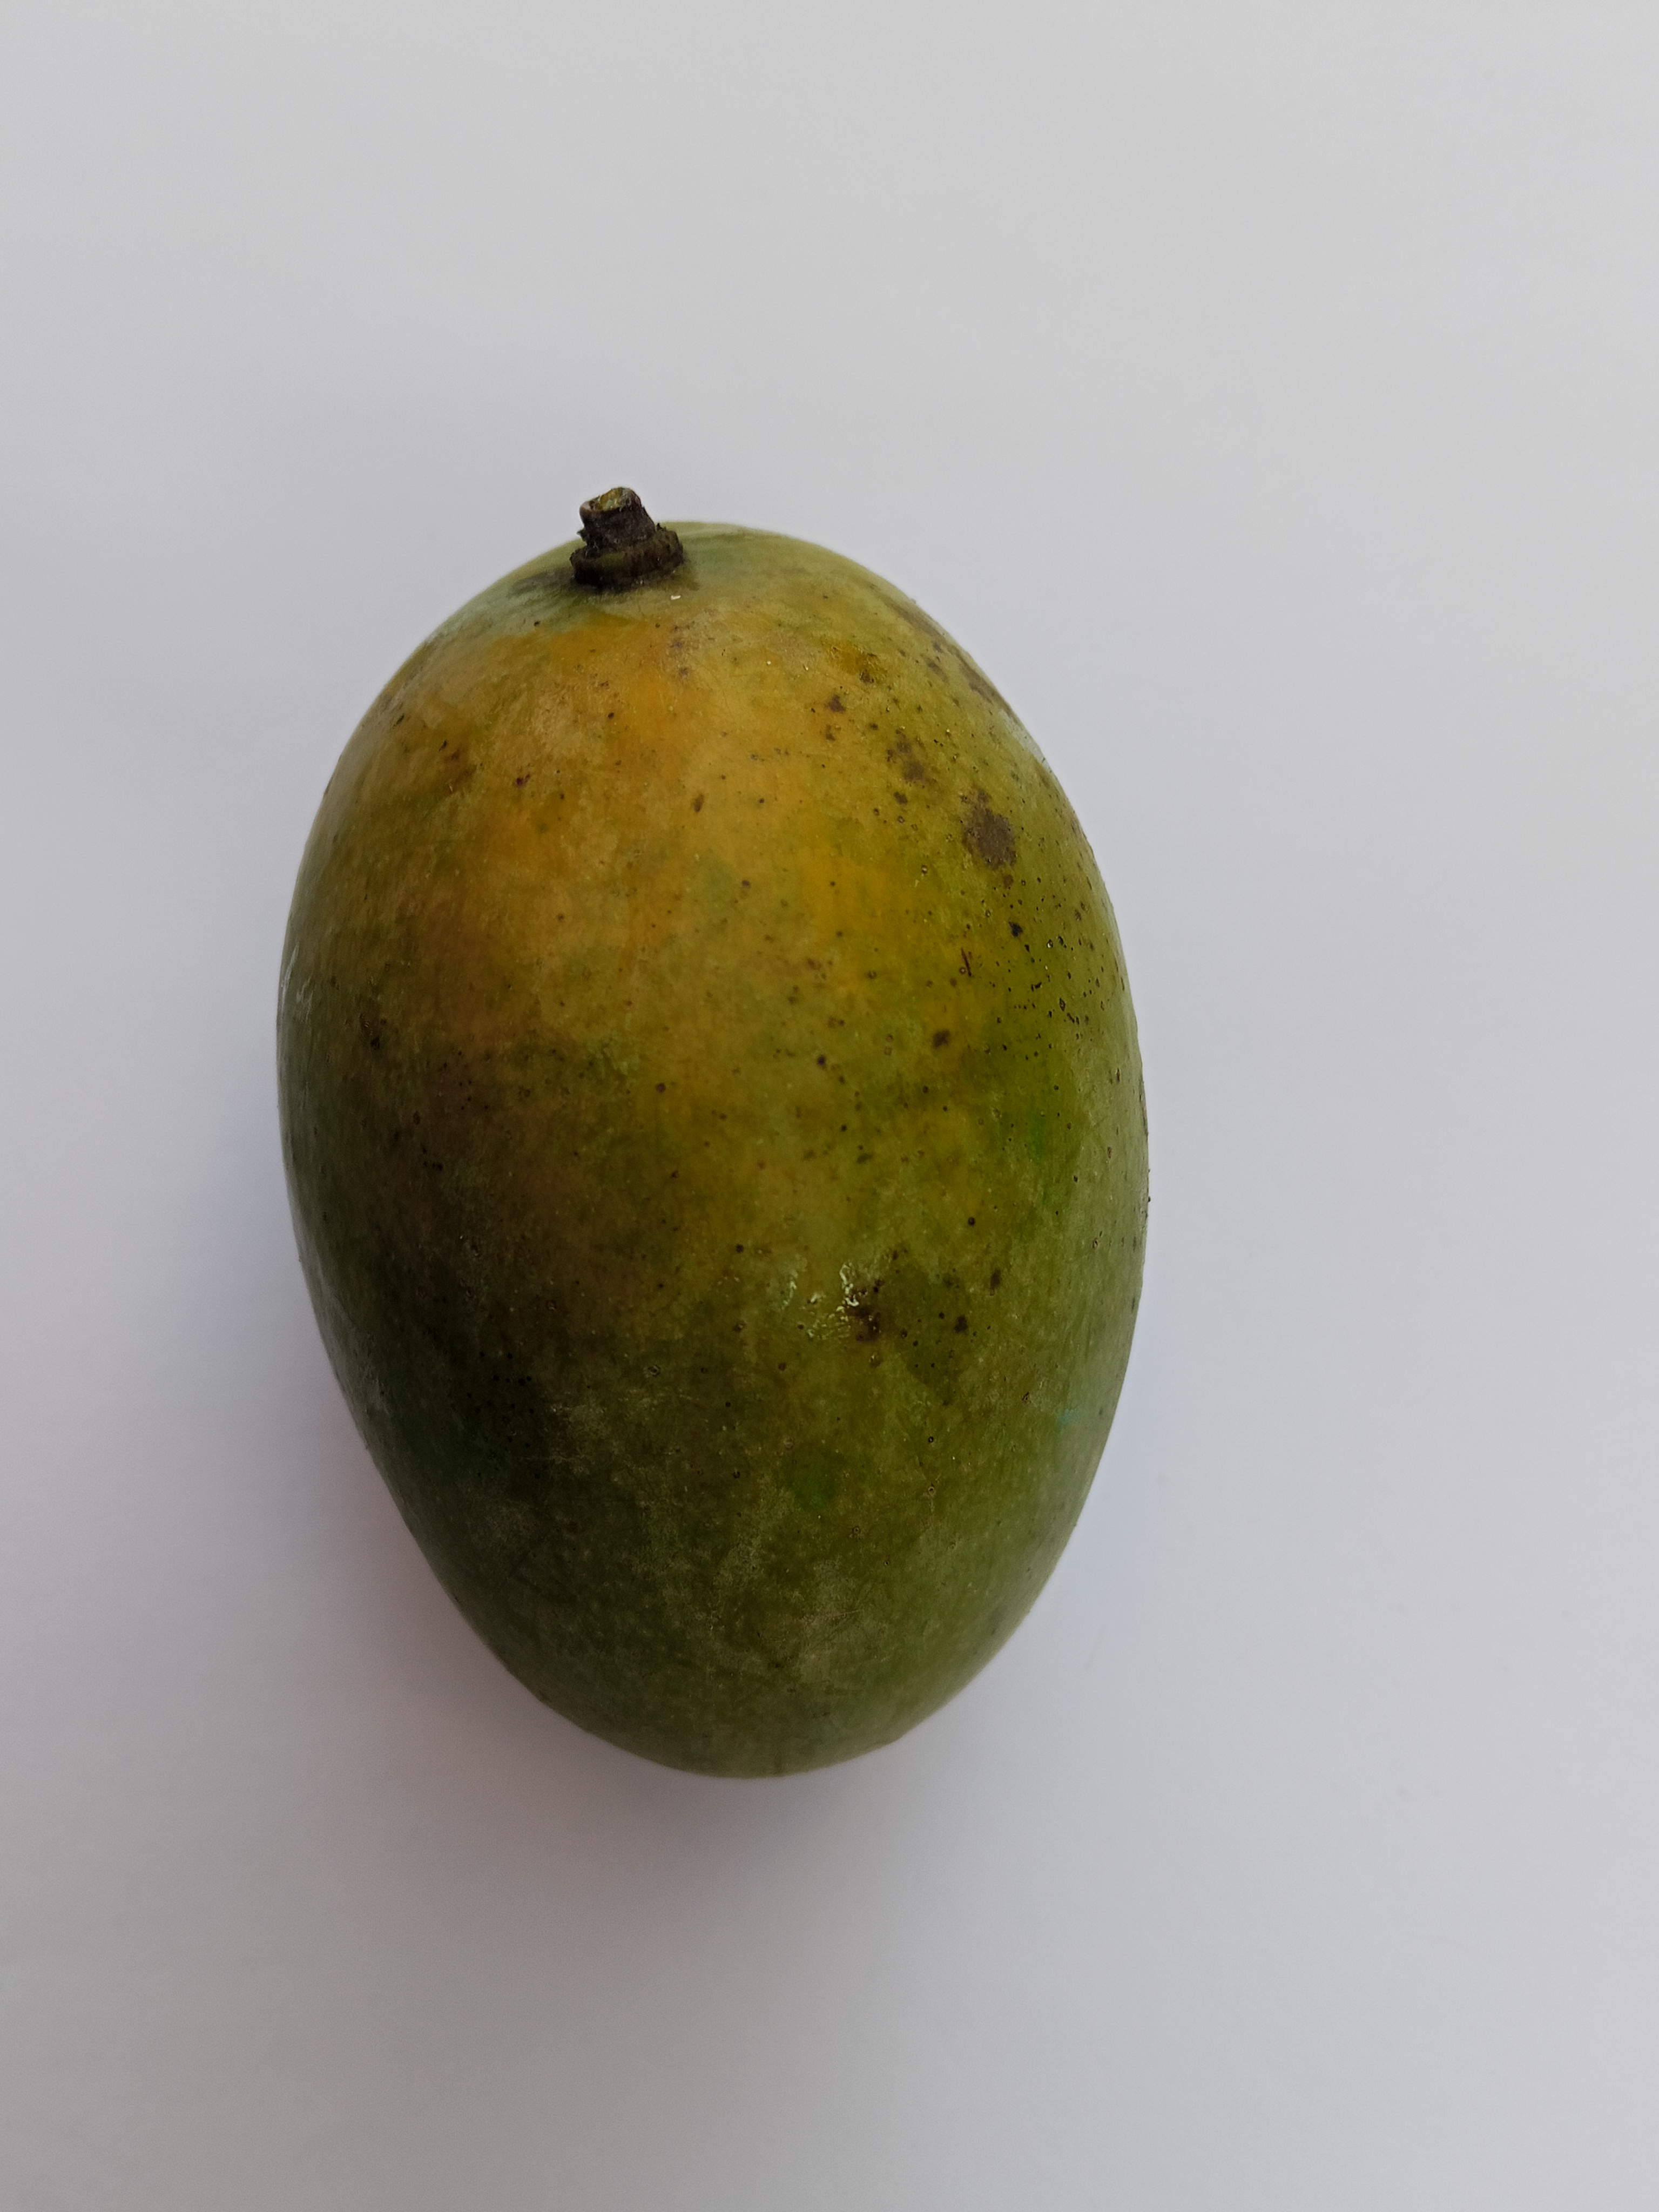
Mango variety: Amrapali